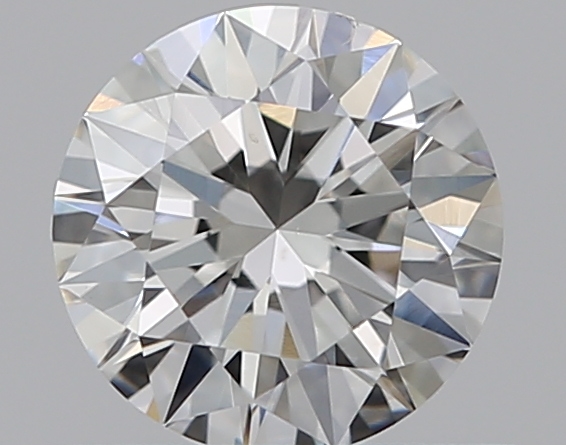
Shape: round
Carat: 0.5
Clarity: VS2
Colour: G
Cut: EX
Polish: EX
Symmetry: EX
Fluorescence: N
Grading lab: GIA
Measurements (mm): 5.06 x 5.1 x 3.12